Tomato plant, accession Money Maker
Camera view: vertical (180 deg); turntable rotation: 60 degrees
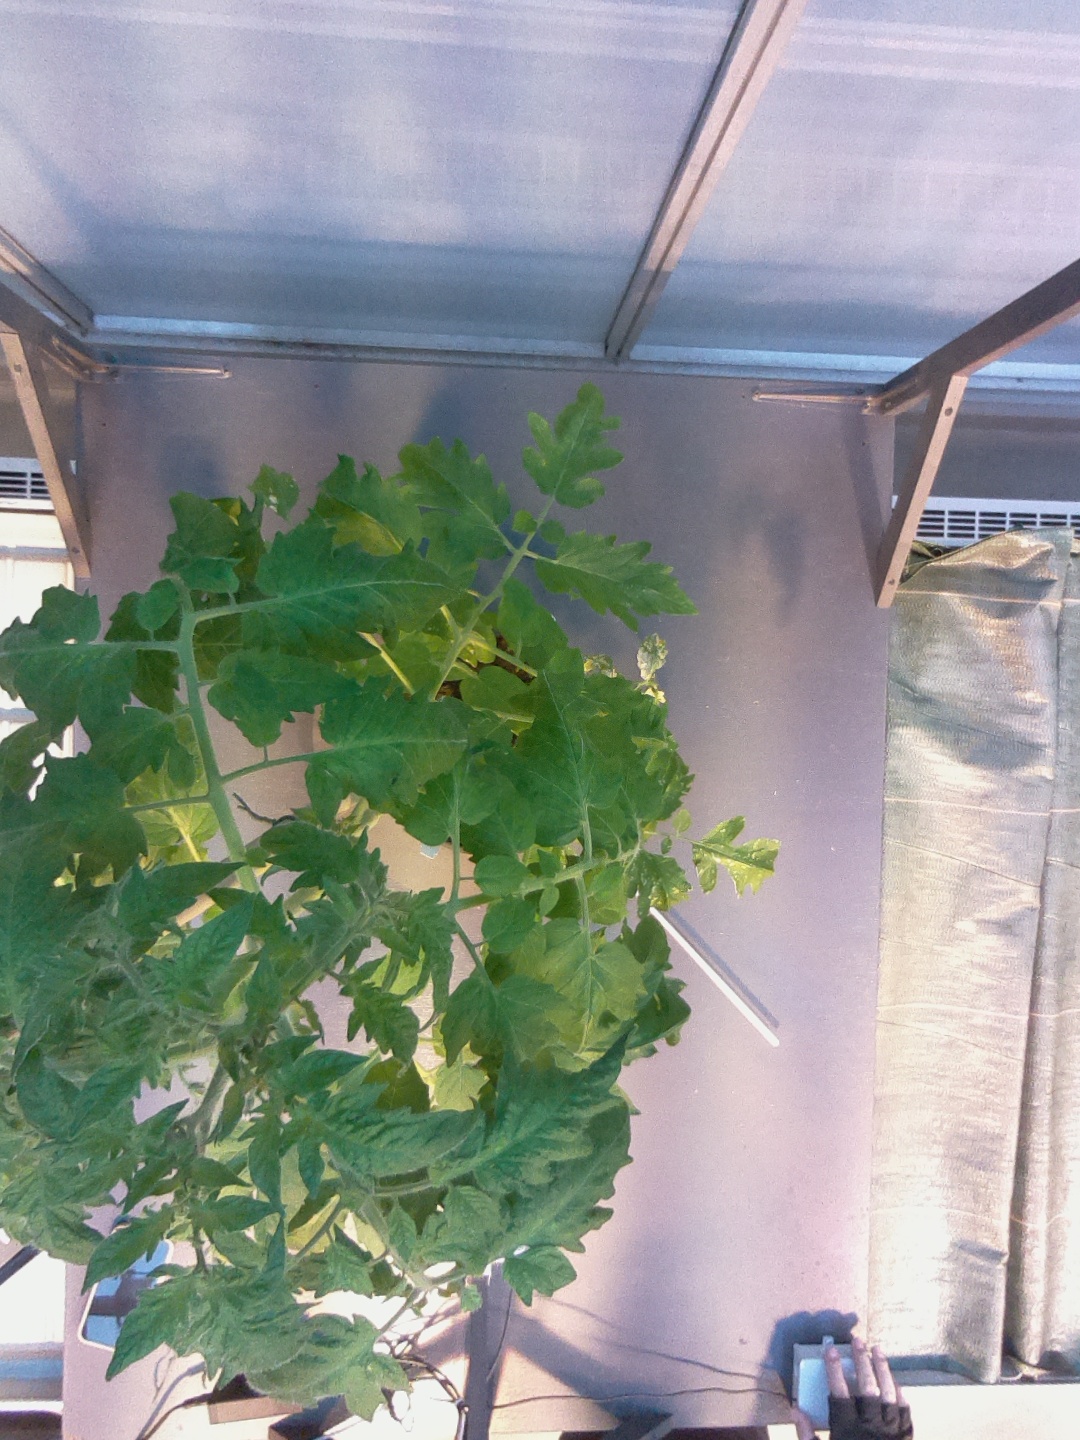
BBCH growth stage 63: 30%-40% of flowers open